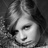
Emotion: sad